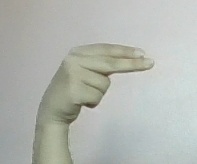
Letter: ain